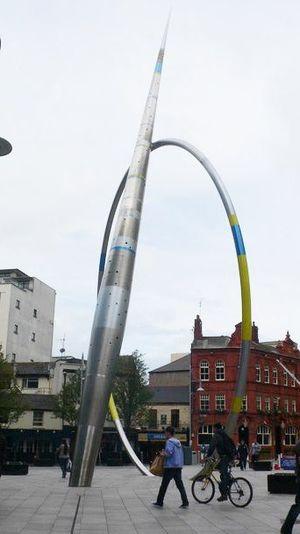
Alliance est une sculpture de 25 mètres de haut, réalisée par Jean-Bernard Métais et installée depuis le 3 décembre 2009 à Cardiff au Pays de Galles.